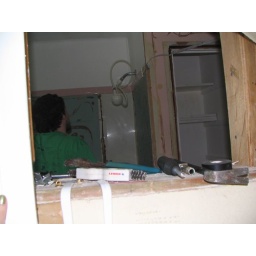
The old medicine cabinet was mounted in the wall, so now we can see from the bathroom to the kitchen.